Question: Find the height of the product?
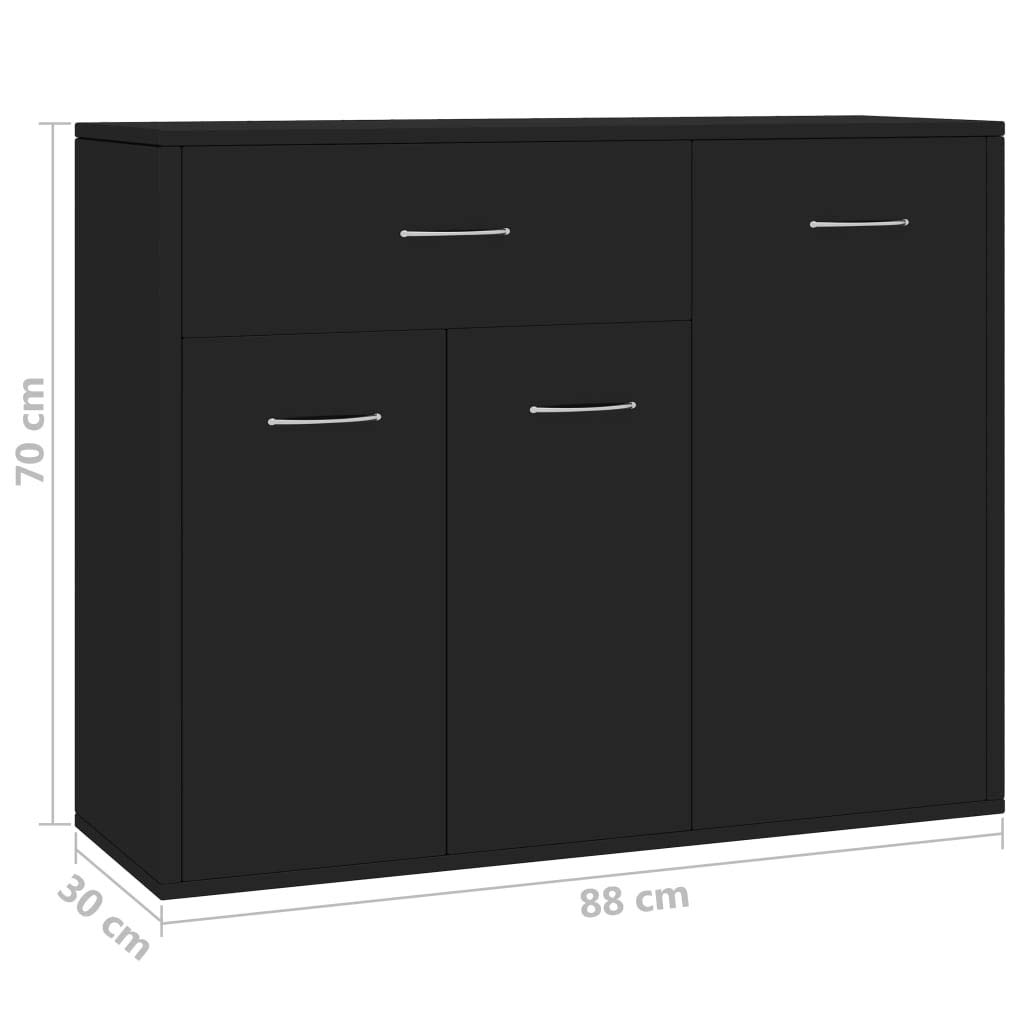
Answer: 70.0 centimetre